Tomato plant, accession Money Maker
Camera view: horizontal (90 deg, fisheye); turntable rotation: 30 degrees
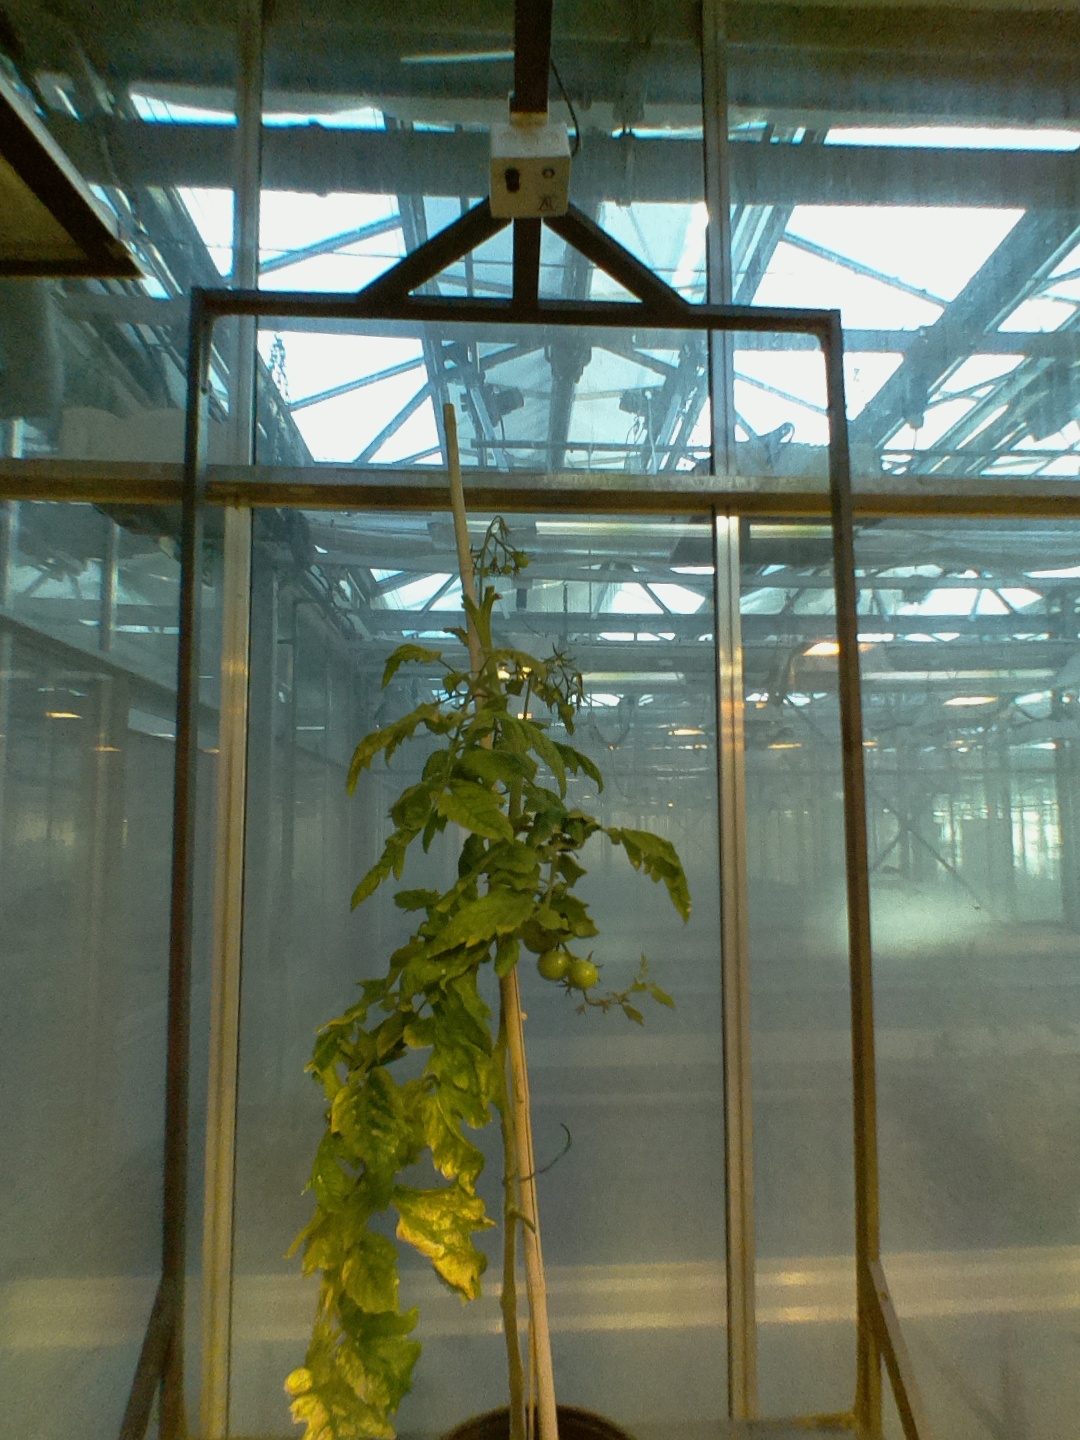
BBCH growth stage 78: 80% -90% of final fruit size